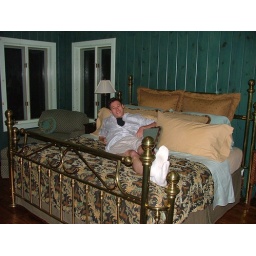
Justin's kingsize bed in the summer guest house